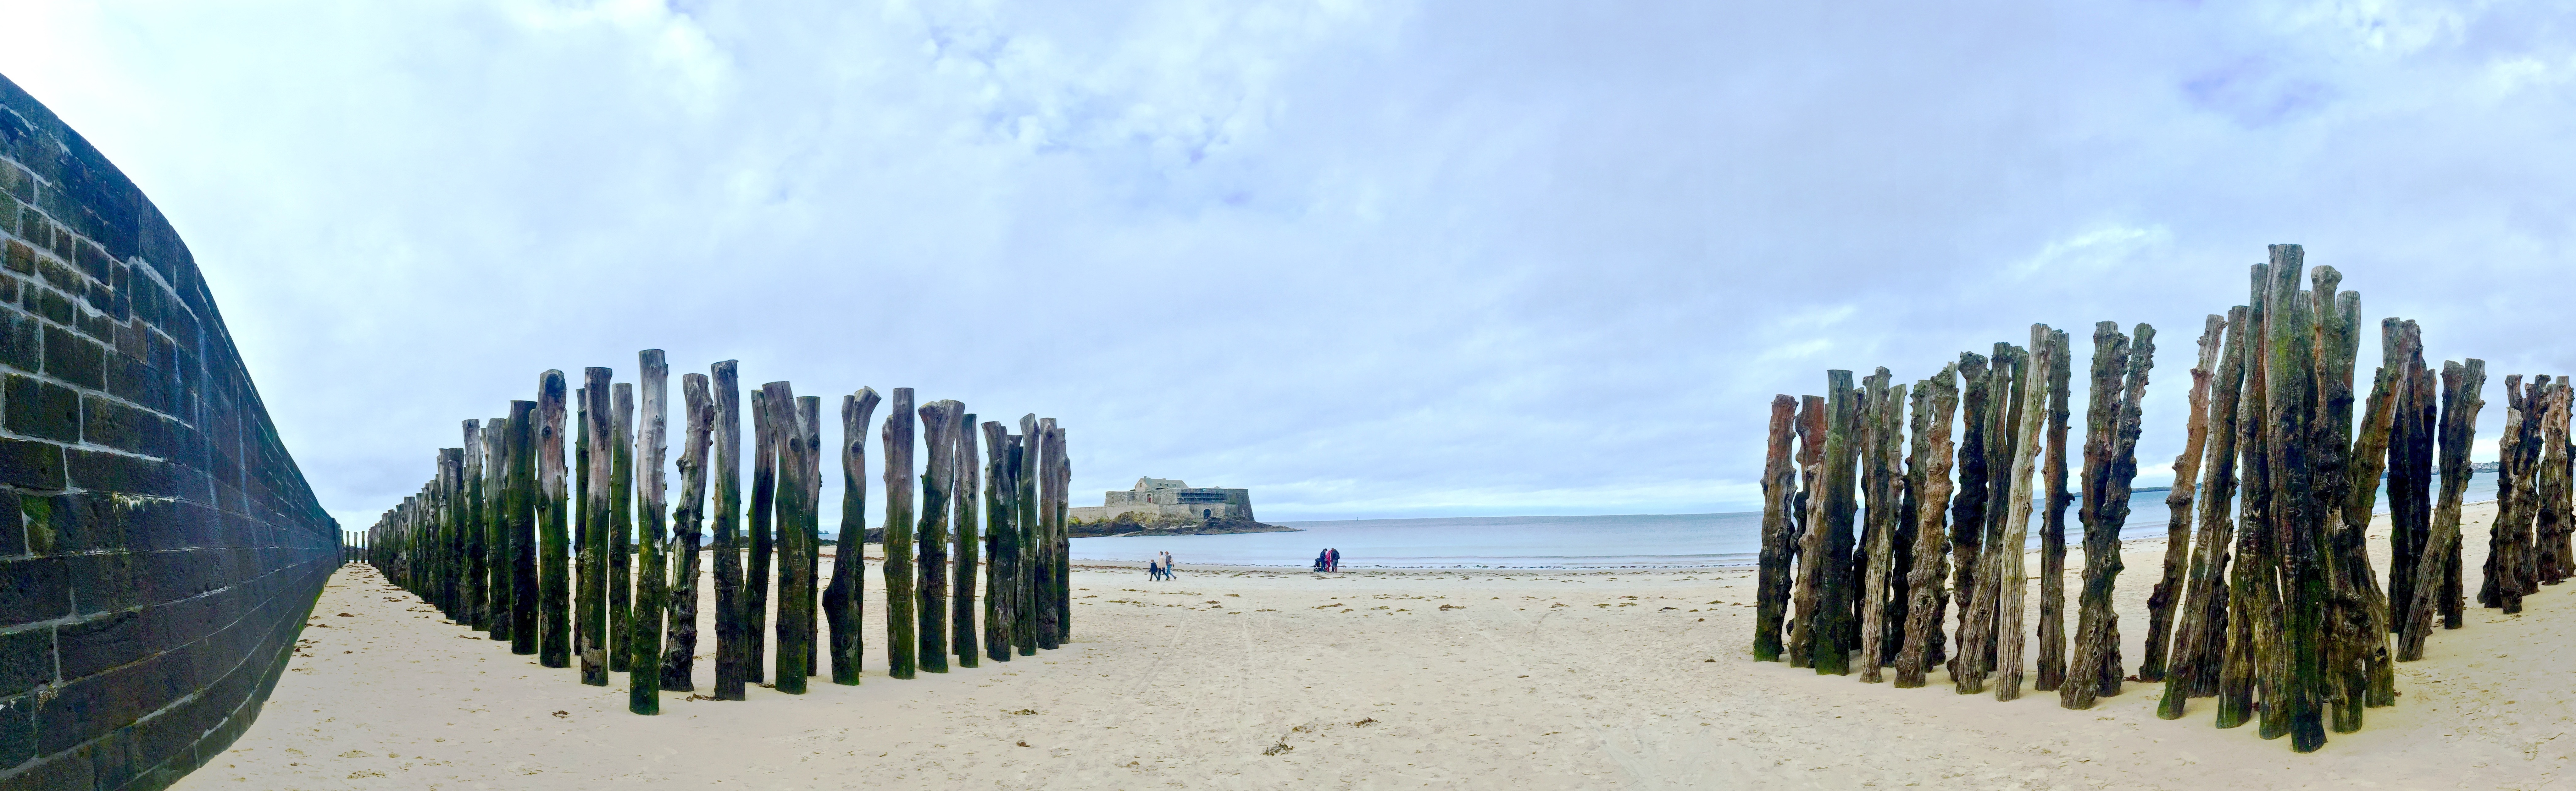
beach, ecosystem, biome, arecales